Shizuoka Sengen Shrine

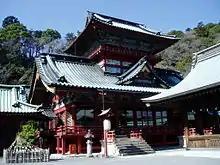
Prayer Hall of Shizuoka Sengen Jinja

is the name for a collective group of three Shinto shrines now forming a single religious corporation, located at Mount Shizuhata in Aoi-ku, Shizuoka, in Shizuoka Prefecture, Japan. These shrines are the Kanbe Jinja (神部神社), Sengen Jinja (浅間神社), and Ōtoshimioya Jinja (大歳御祖神社). The main festival of the shrine is held annually on April 5.